Lois Kingsbery Mayes

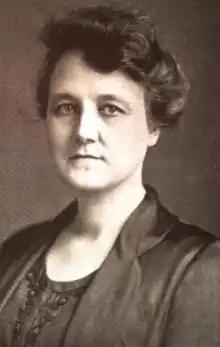
Lois Kingsbery Mayes, from "Men of the South" (1922)

Lois Kingsbery Mayes Tanner (July 16, 1877 – February 19, 1958) was an American newspaper editor and publisher. She was publisher of the "Pensacola Journal" from 1913 to 1922, and was active in Democratic Party politics at the state and national levels, and held statewide positions in the Florida Federation of Women's Clubs.